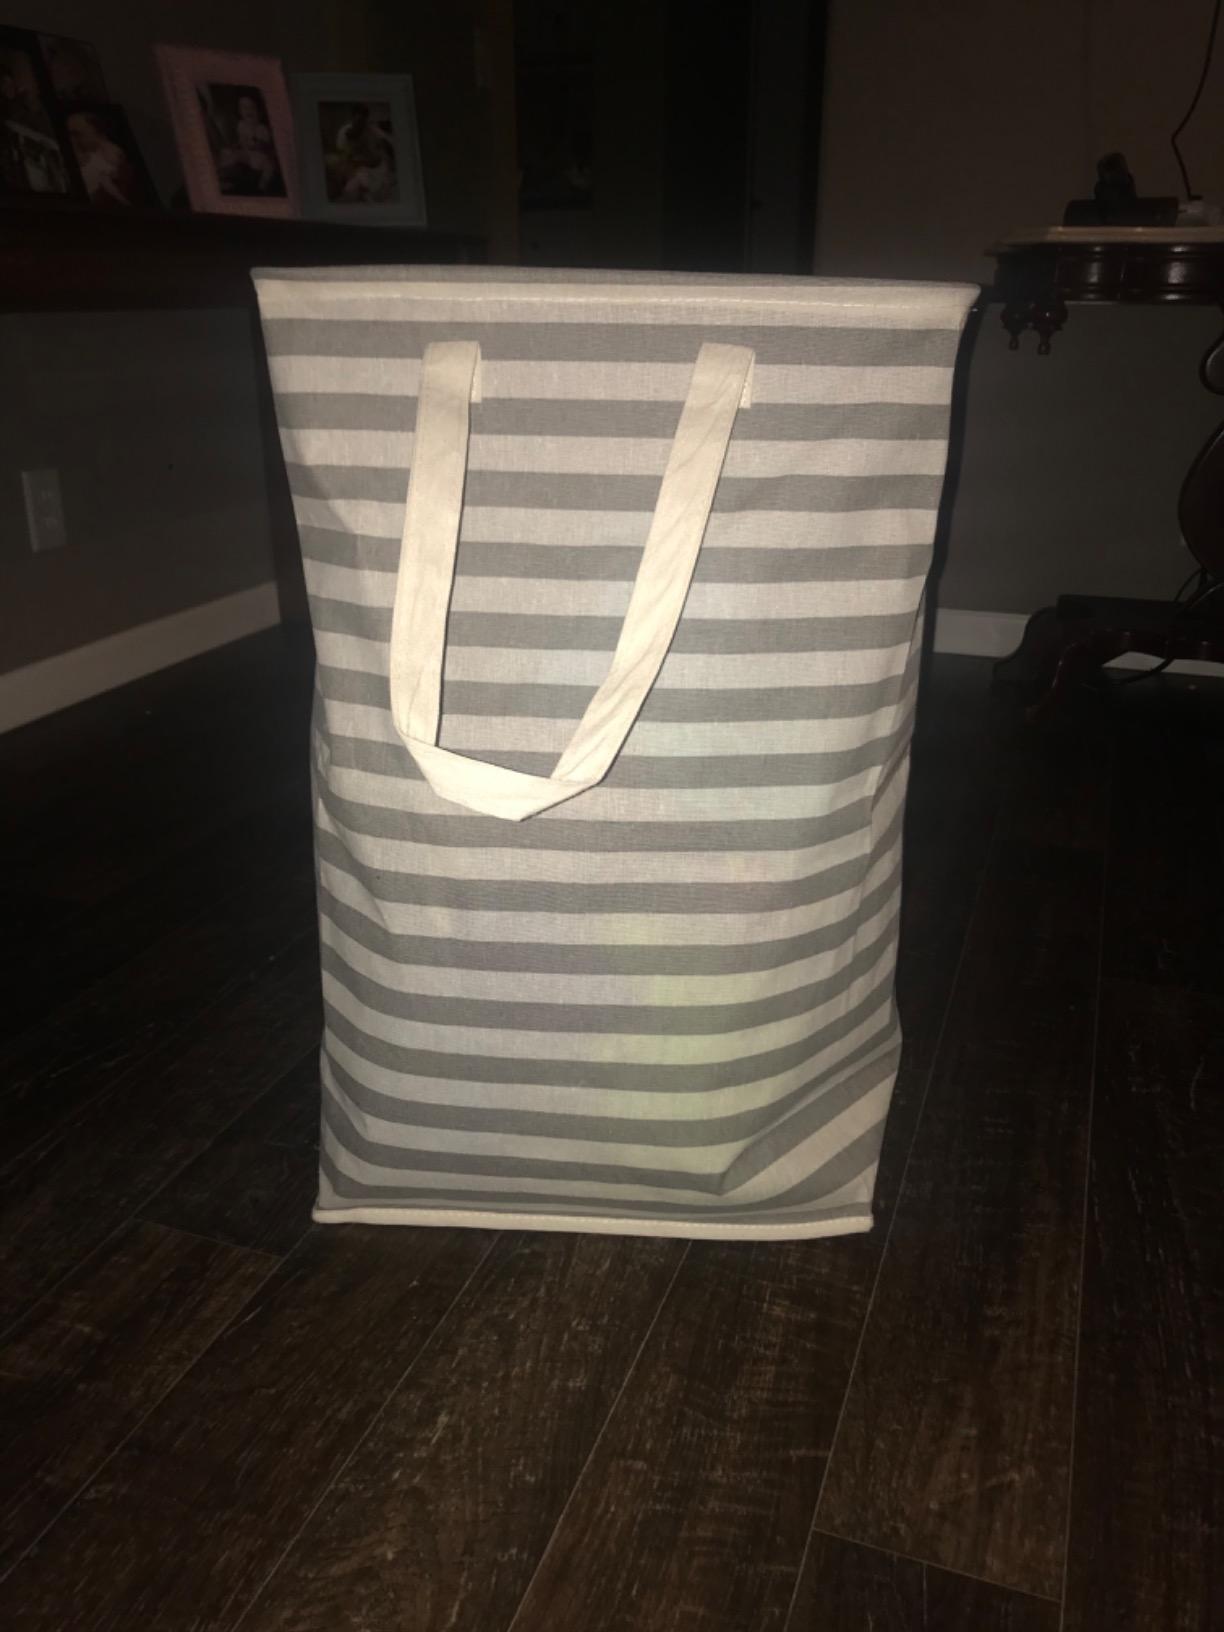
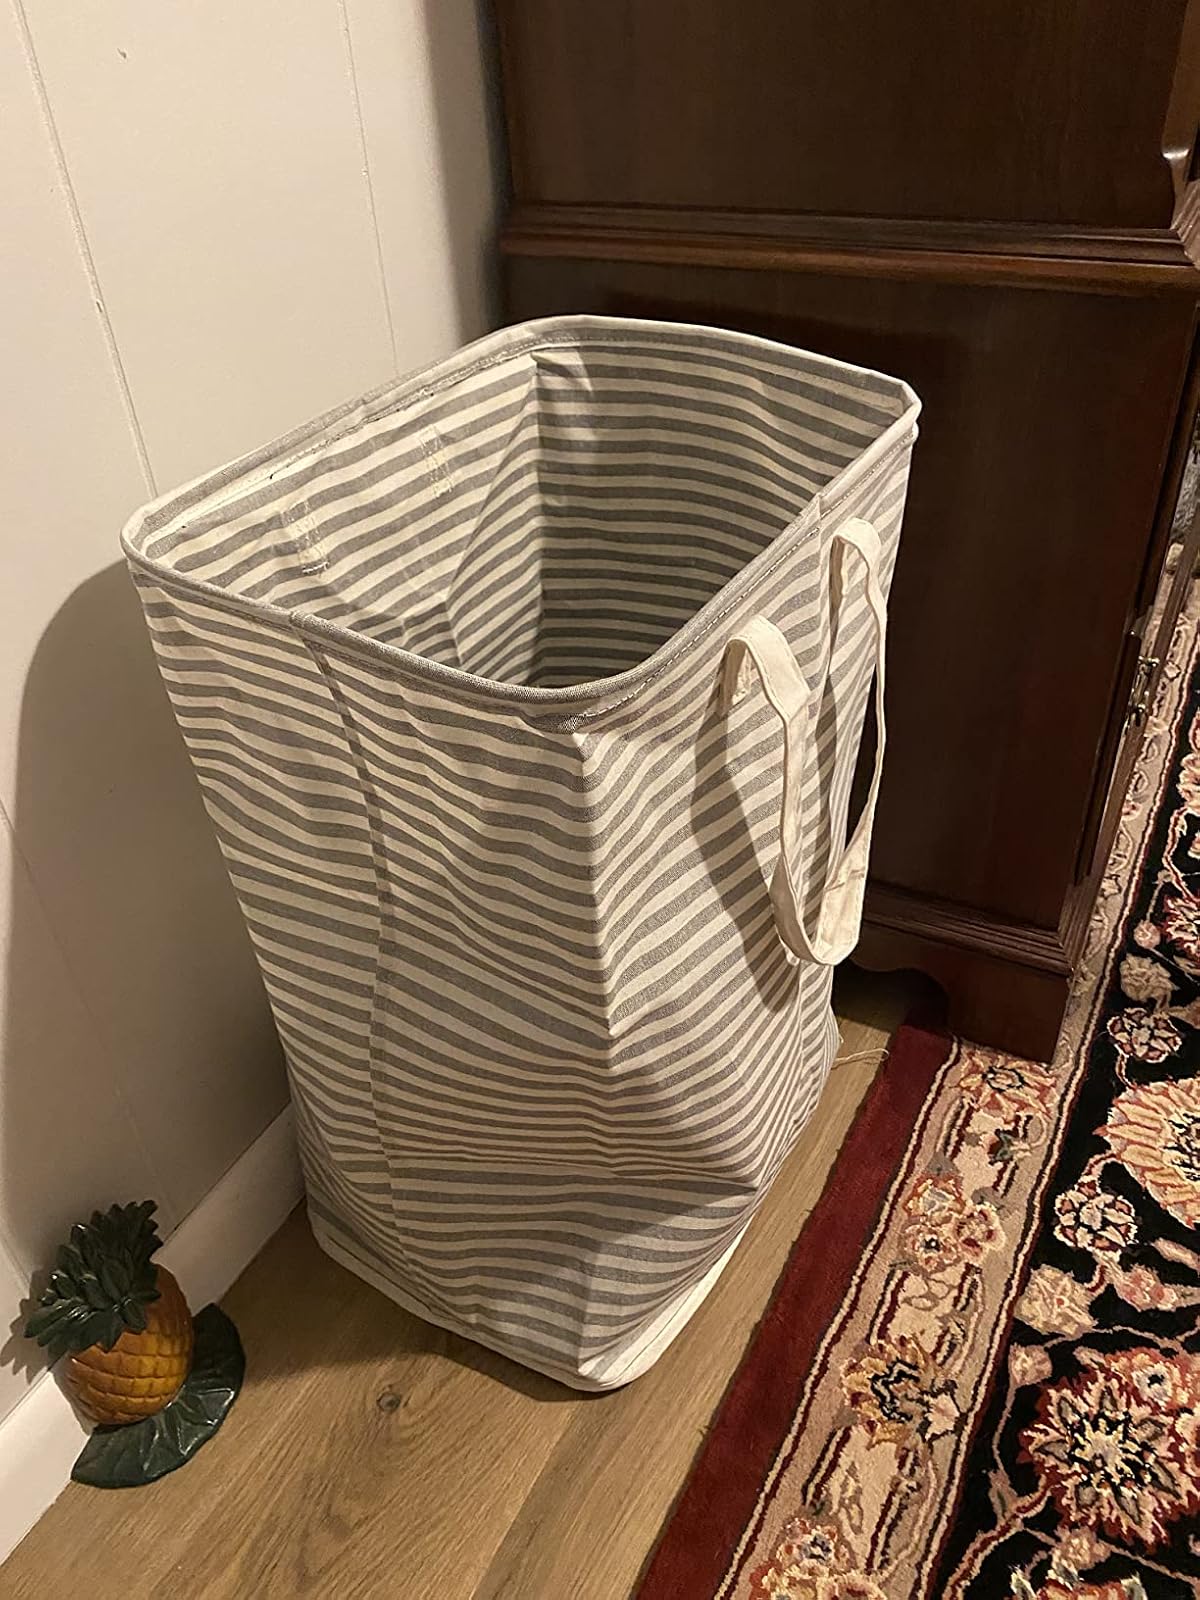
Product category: items_hamper
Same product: no